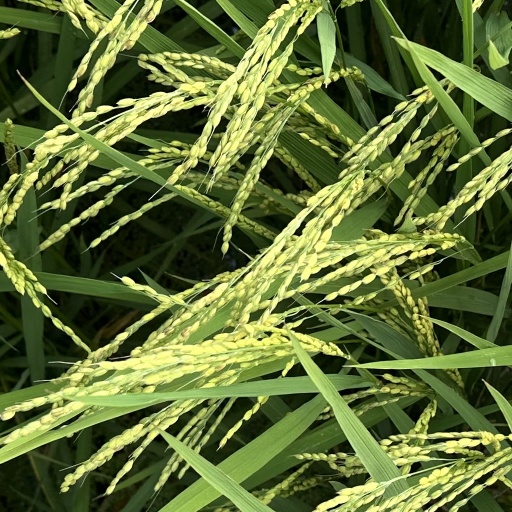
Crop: rice